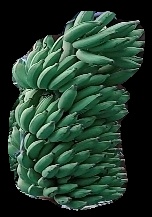
Variety: elakki-bale
Grade: grade1